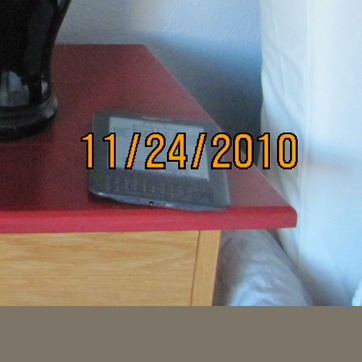
Material: plastic